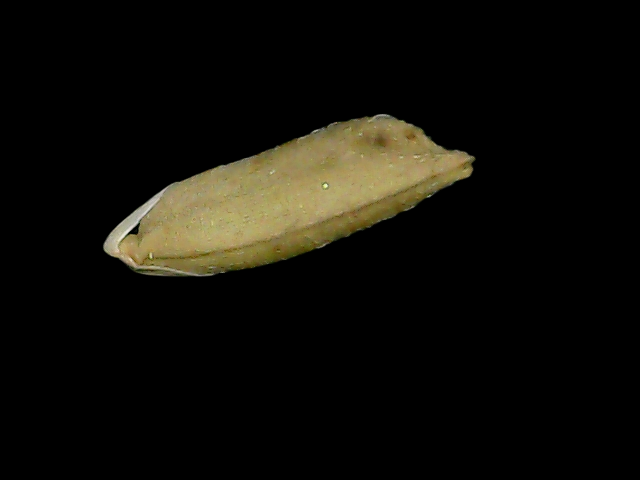
Rice variety: Bd49